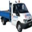
Label: truck